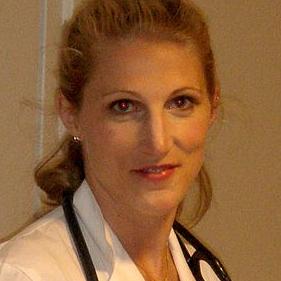
Age: 31